Answer in natural language. Considering the relative positions, is Doorway (marked B) above or below open cardboard box (marked A)? Choose between the following options: above or below
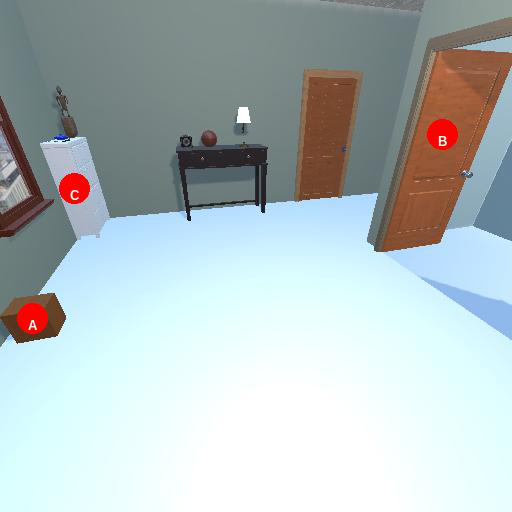
<answer>above</answer>